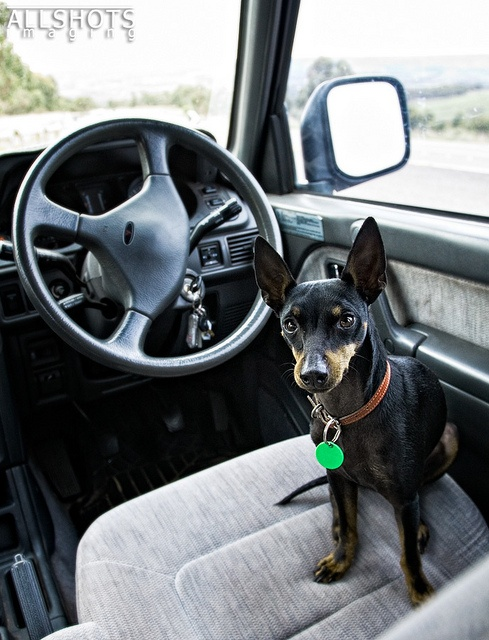
A dog sits in the driver's seat of an automobile.
A small dog is sitting in the drivers' seat of a car.
a black dog sitting in the drivers seat of a vehicle
Black and beige door sitting in the driver seat of a vehicle.
A small dog sits on the driver's seat of a car.